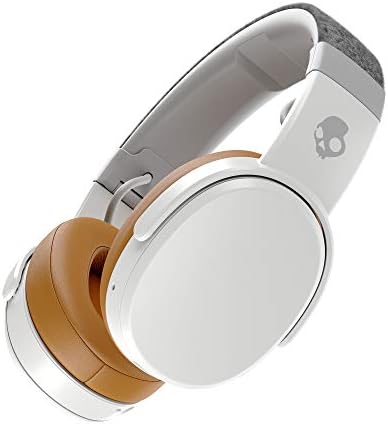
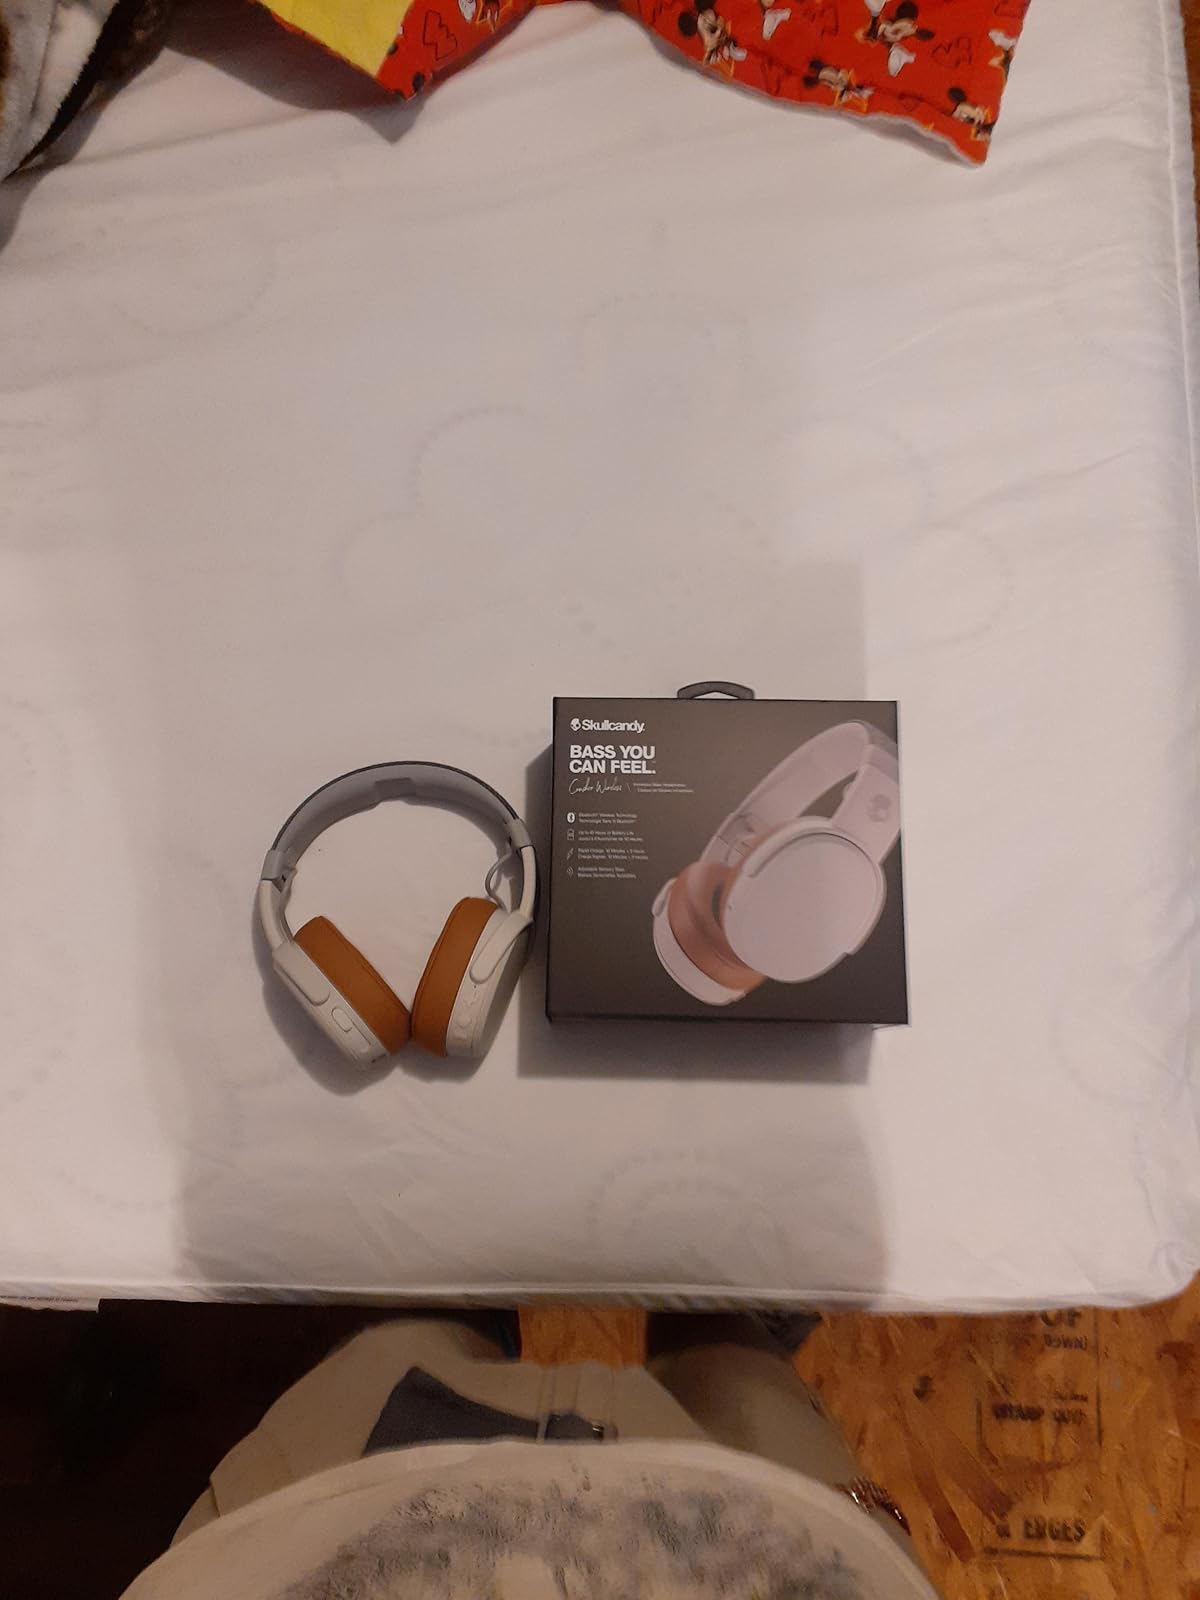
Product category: headphones
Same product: yes